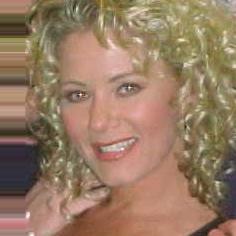
Age: 30